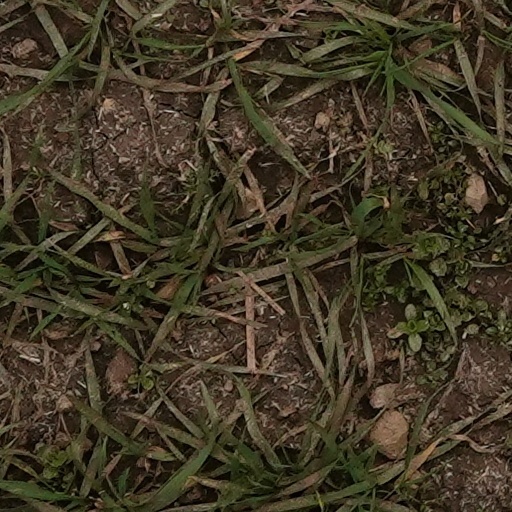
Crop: wheat